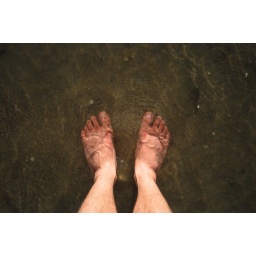
Footprint on the sand and under water